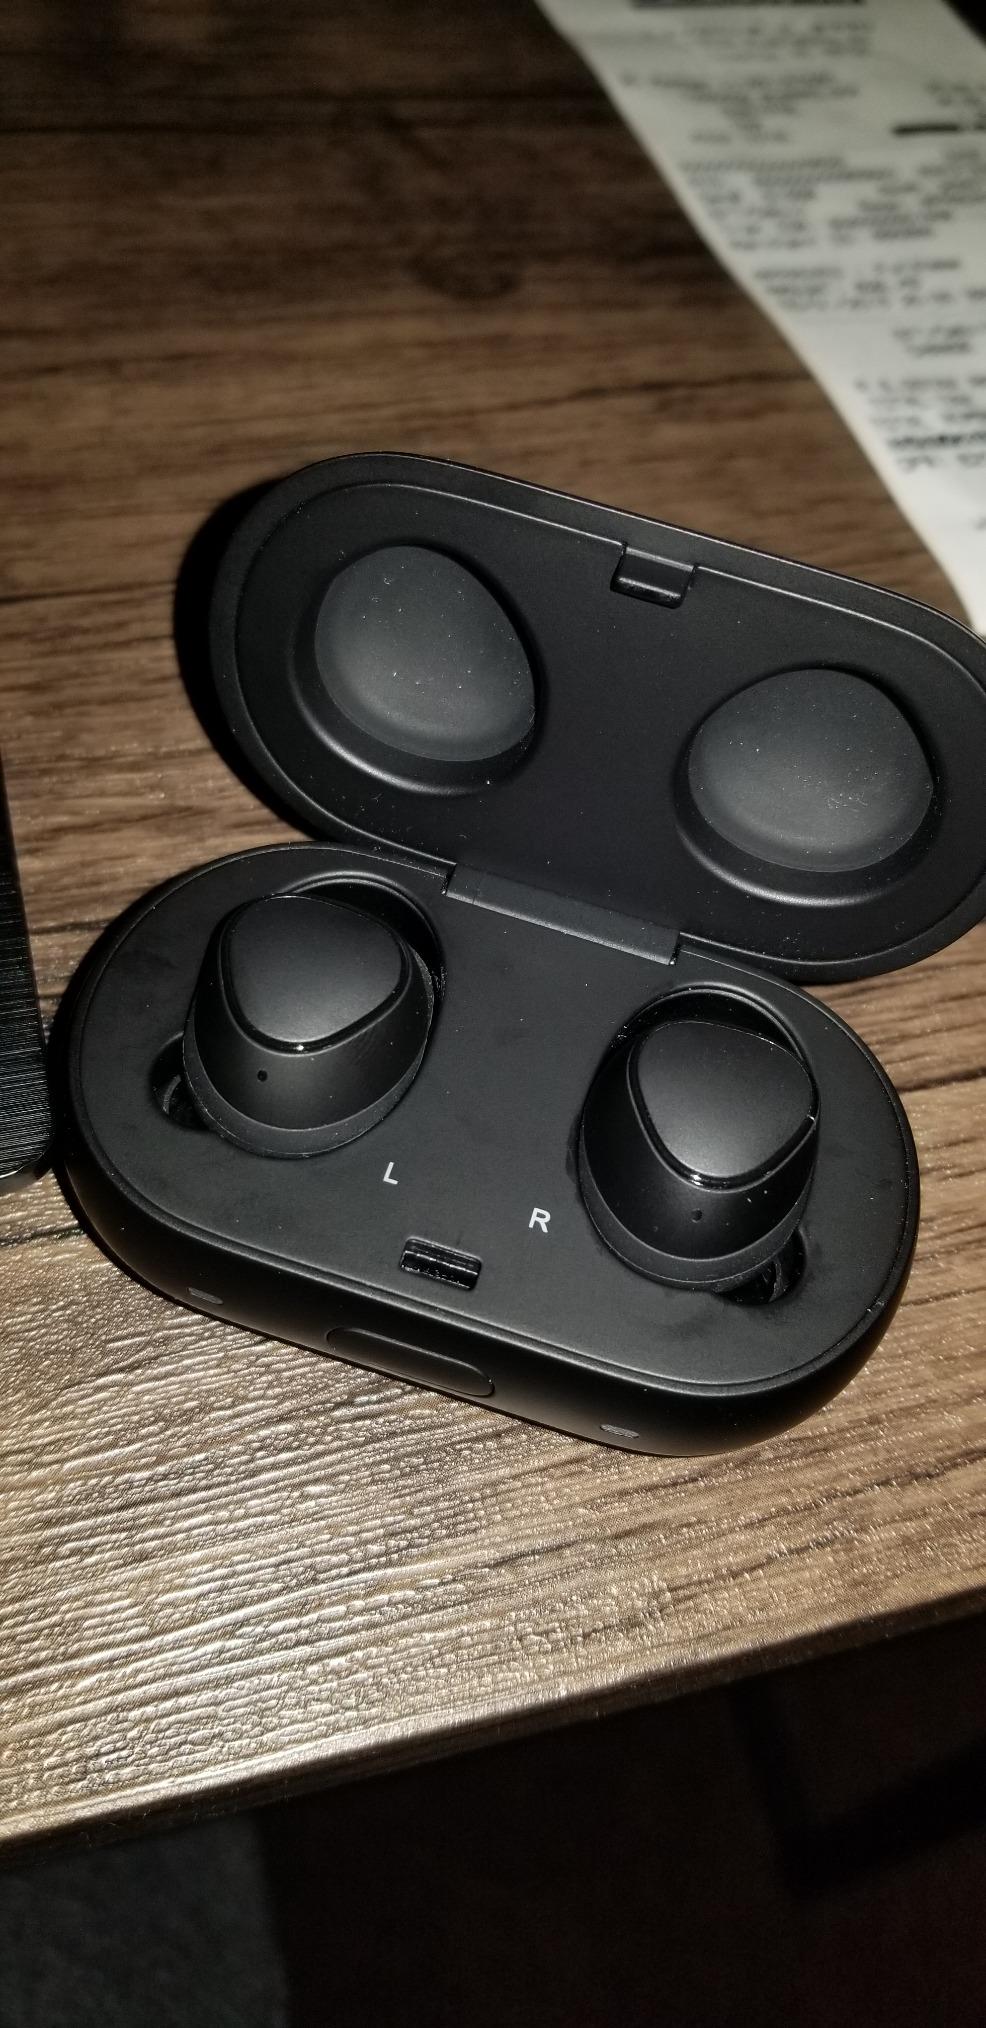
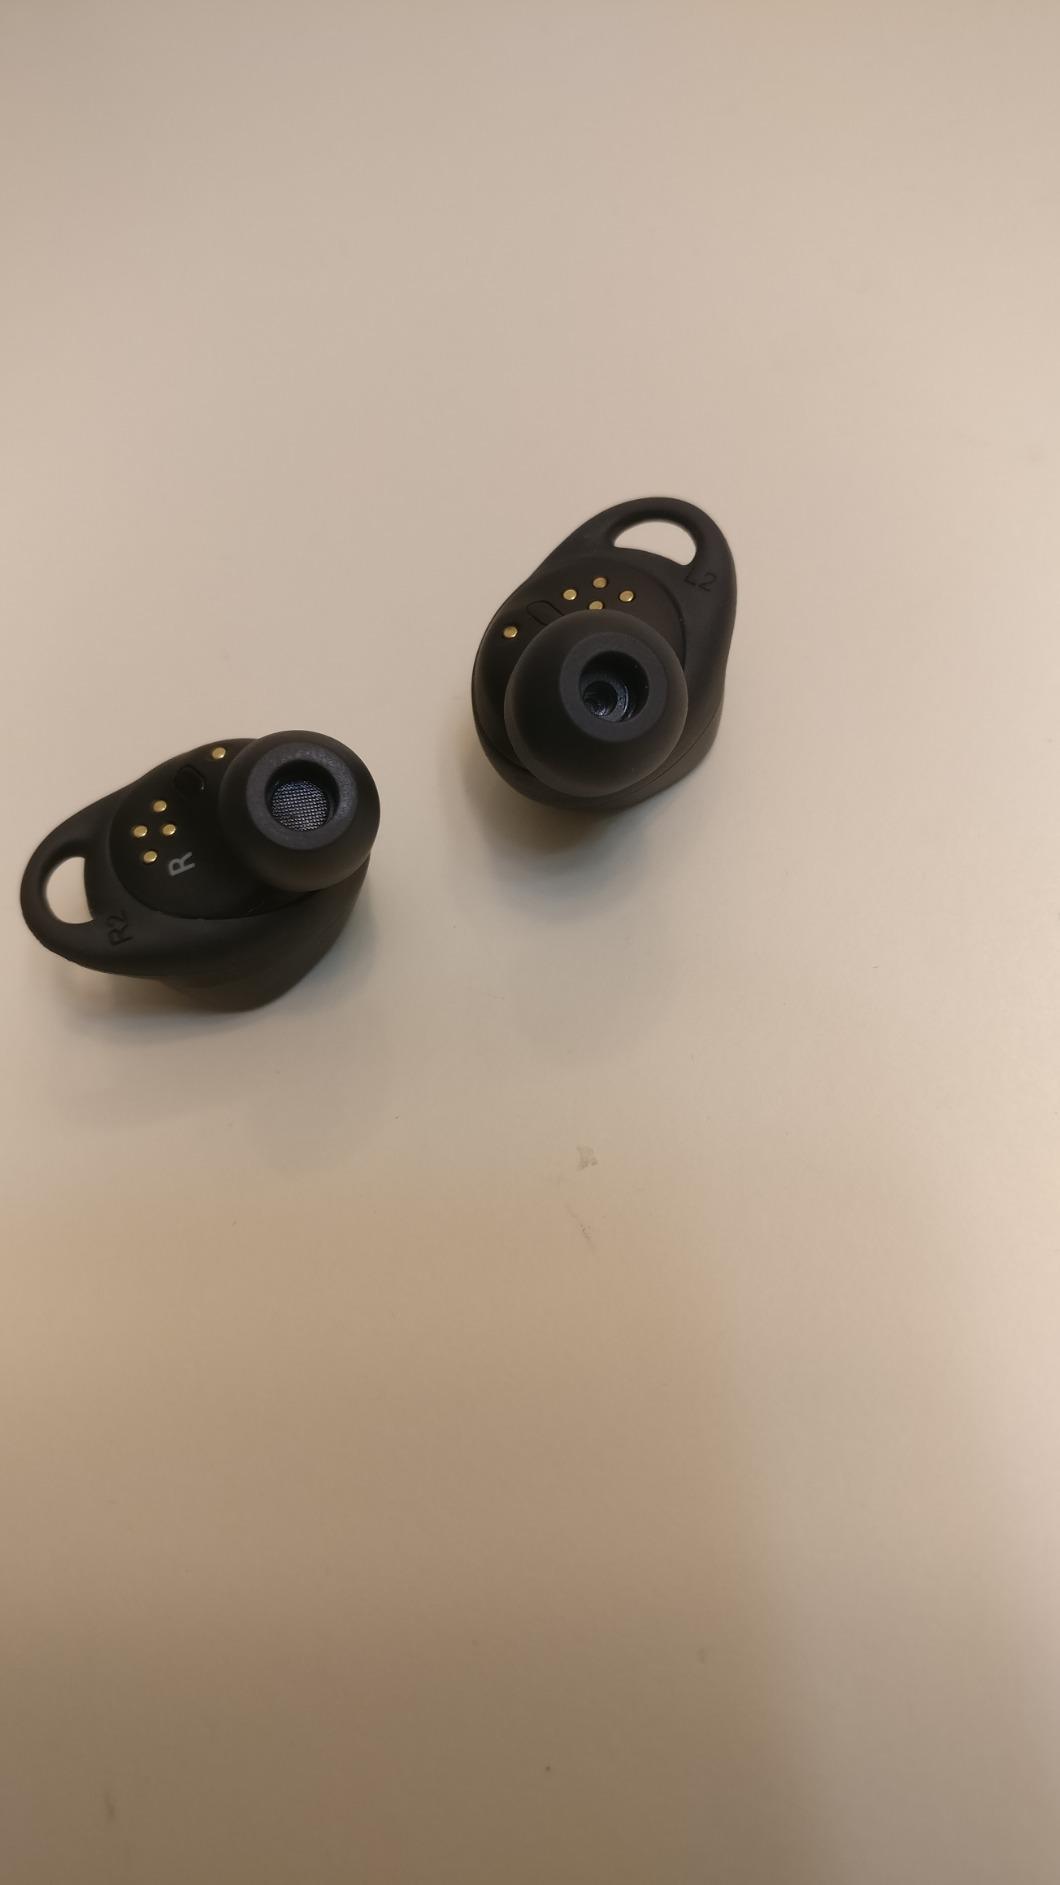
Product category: earbuds
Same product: yes